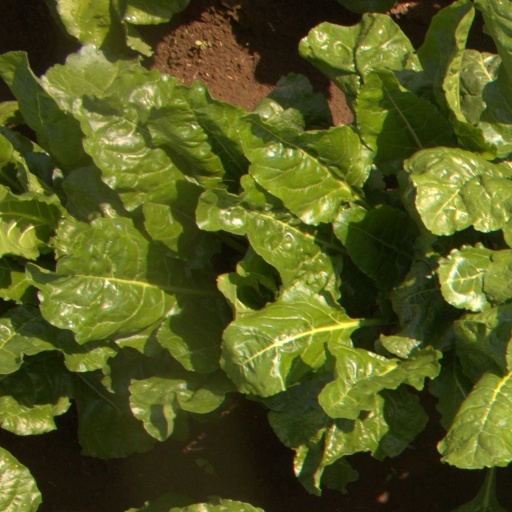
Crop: sugar beet